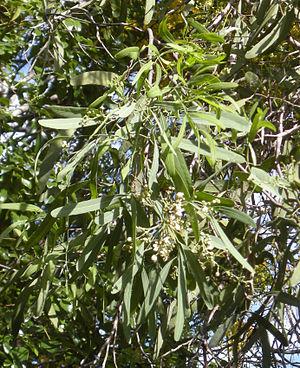
Atalaya est un genre de 14 espèces d'arbres et d'arbustes généralement dioïques de la famille des Sapindaceae. Ils sont originaires d'Australie pour huit d'entre eux mais aussi de Nouvelle-Guinée, d'Indonésie et d'Afrique.